Night of the Blood Beast

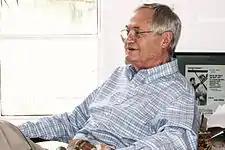
Roger Corman was an executive producer on "Night of the Blood Beast"

"Night of the Blood Beast" was one of several films produced by B movie filmmaker Roger Corman and his brother, Gene Corman. The two also partnered together in making "Hot Car Girl" (1958), "Beast from Haunted Cave" (1959), "Attack of the Giant Leeches" (1959) and "The Premature Burial" (1962).